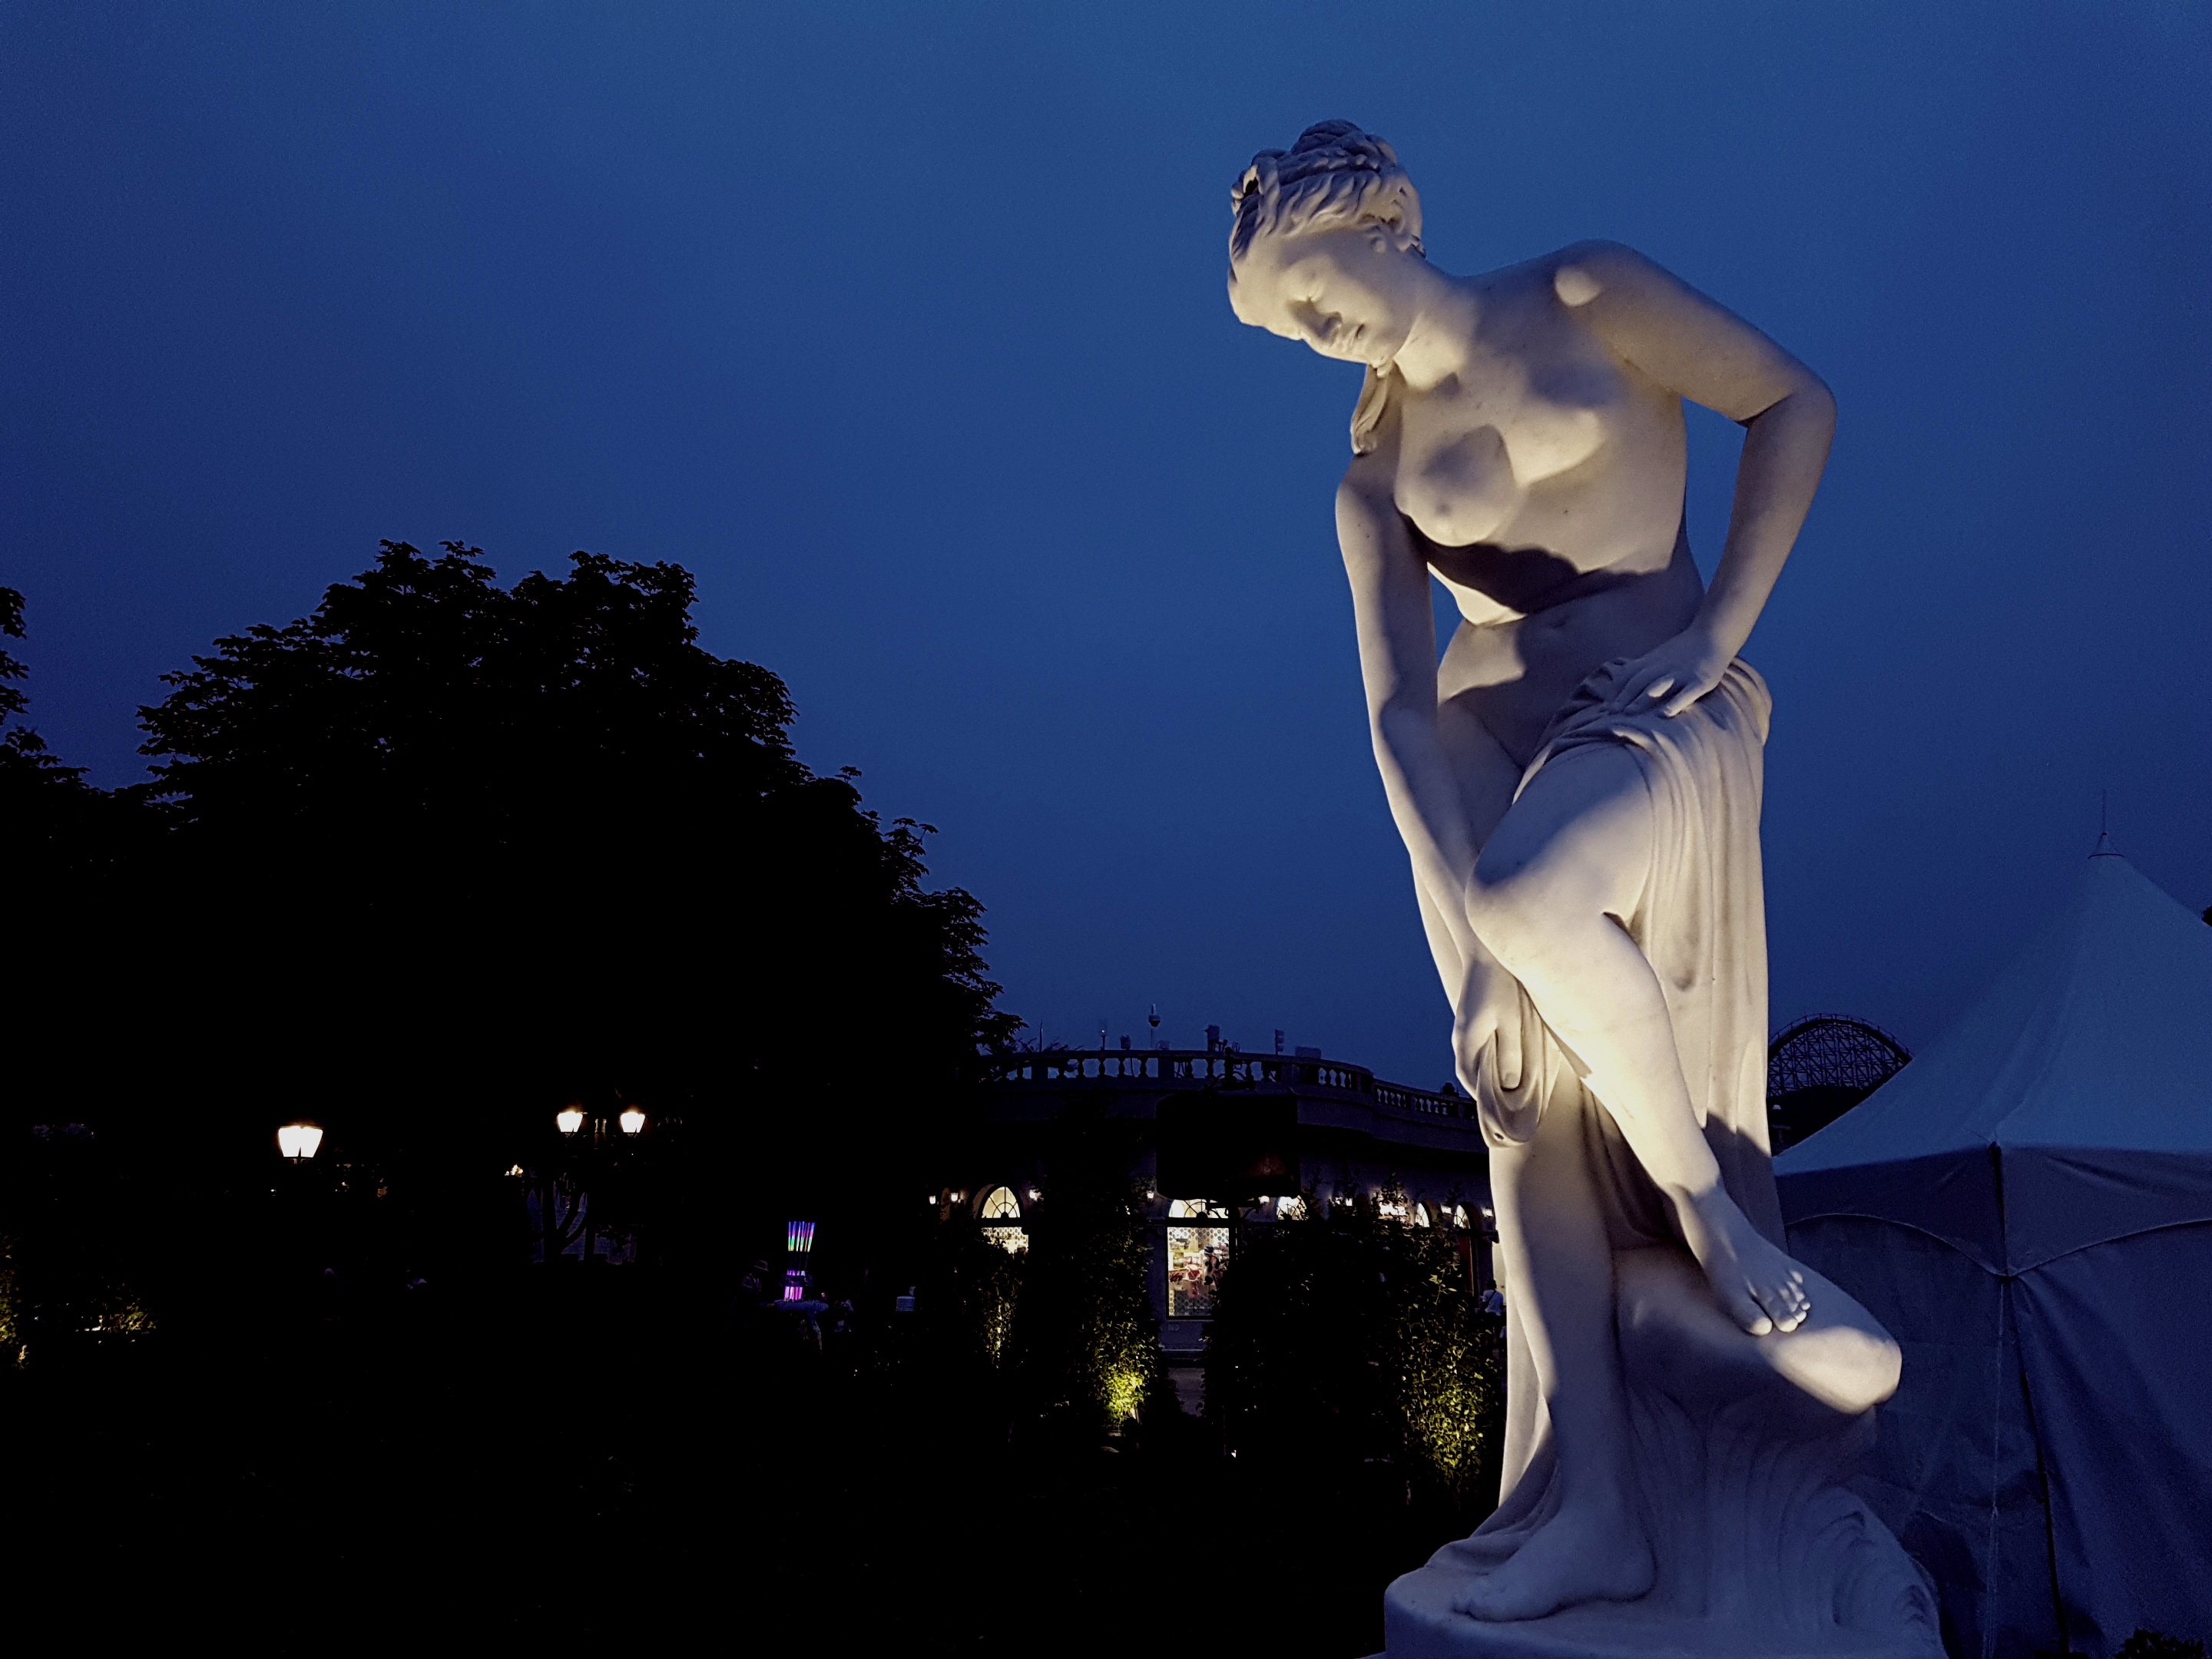
light, structure, night, statue, reflection, darkness, blue, garden, greece, naked, goddess, venus, mythology, women's